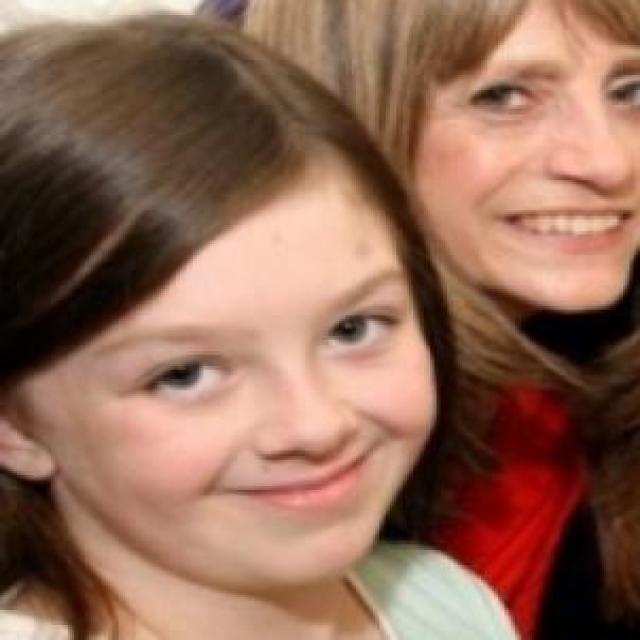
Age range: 0-12